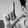
ASL letter: L